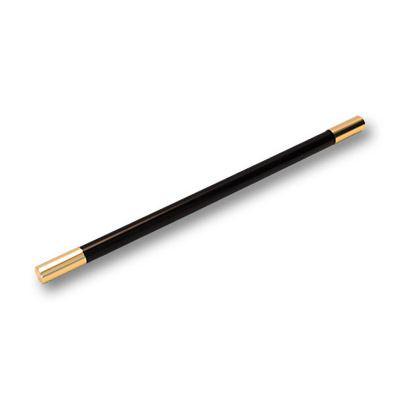
a durable , attractive metal black wand with gold - colored metal tips .
Relation: Subjective